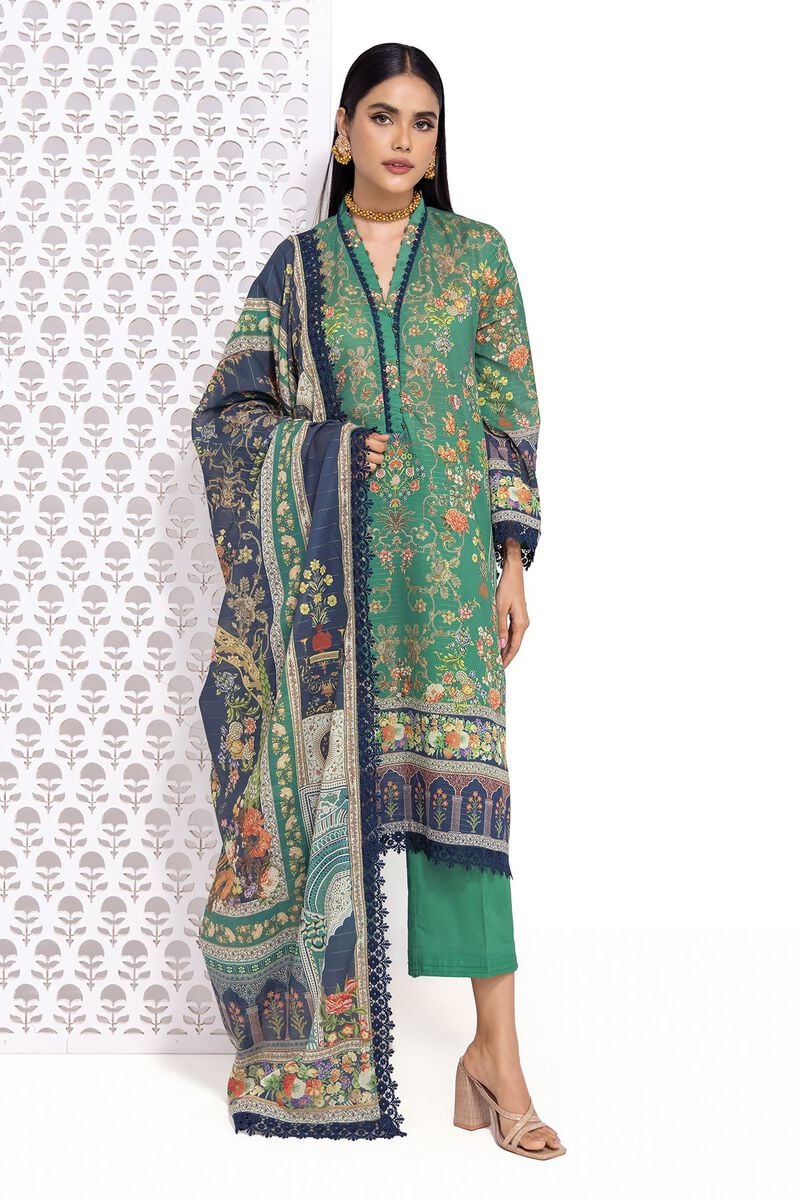
green multi embroidered salwar suit